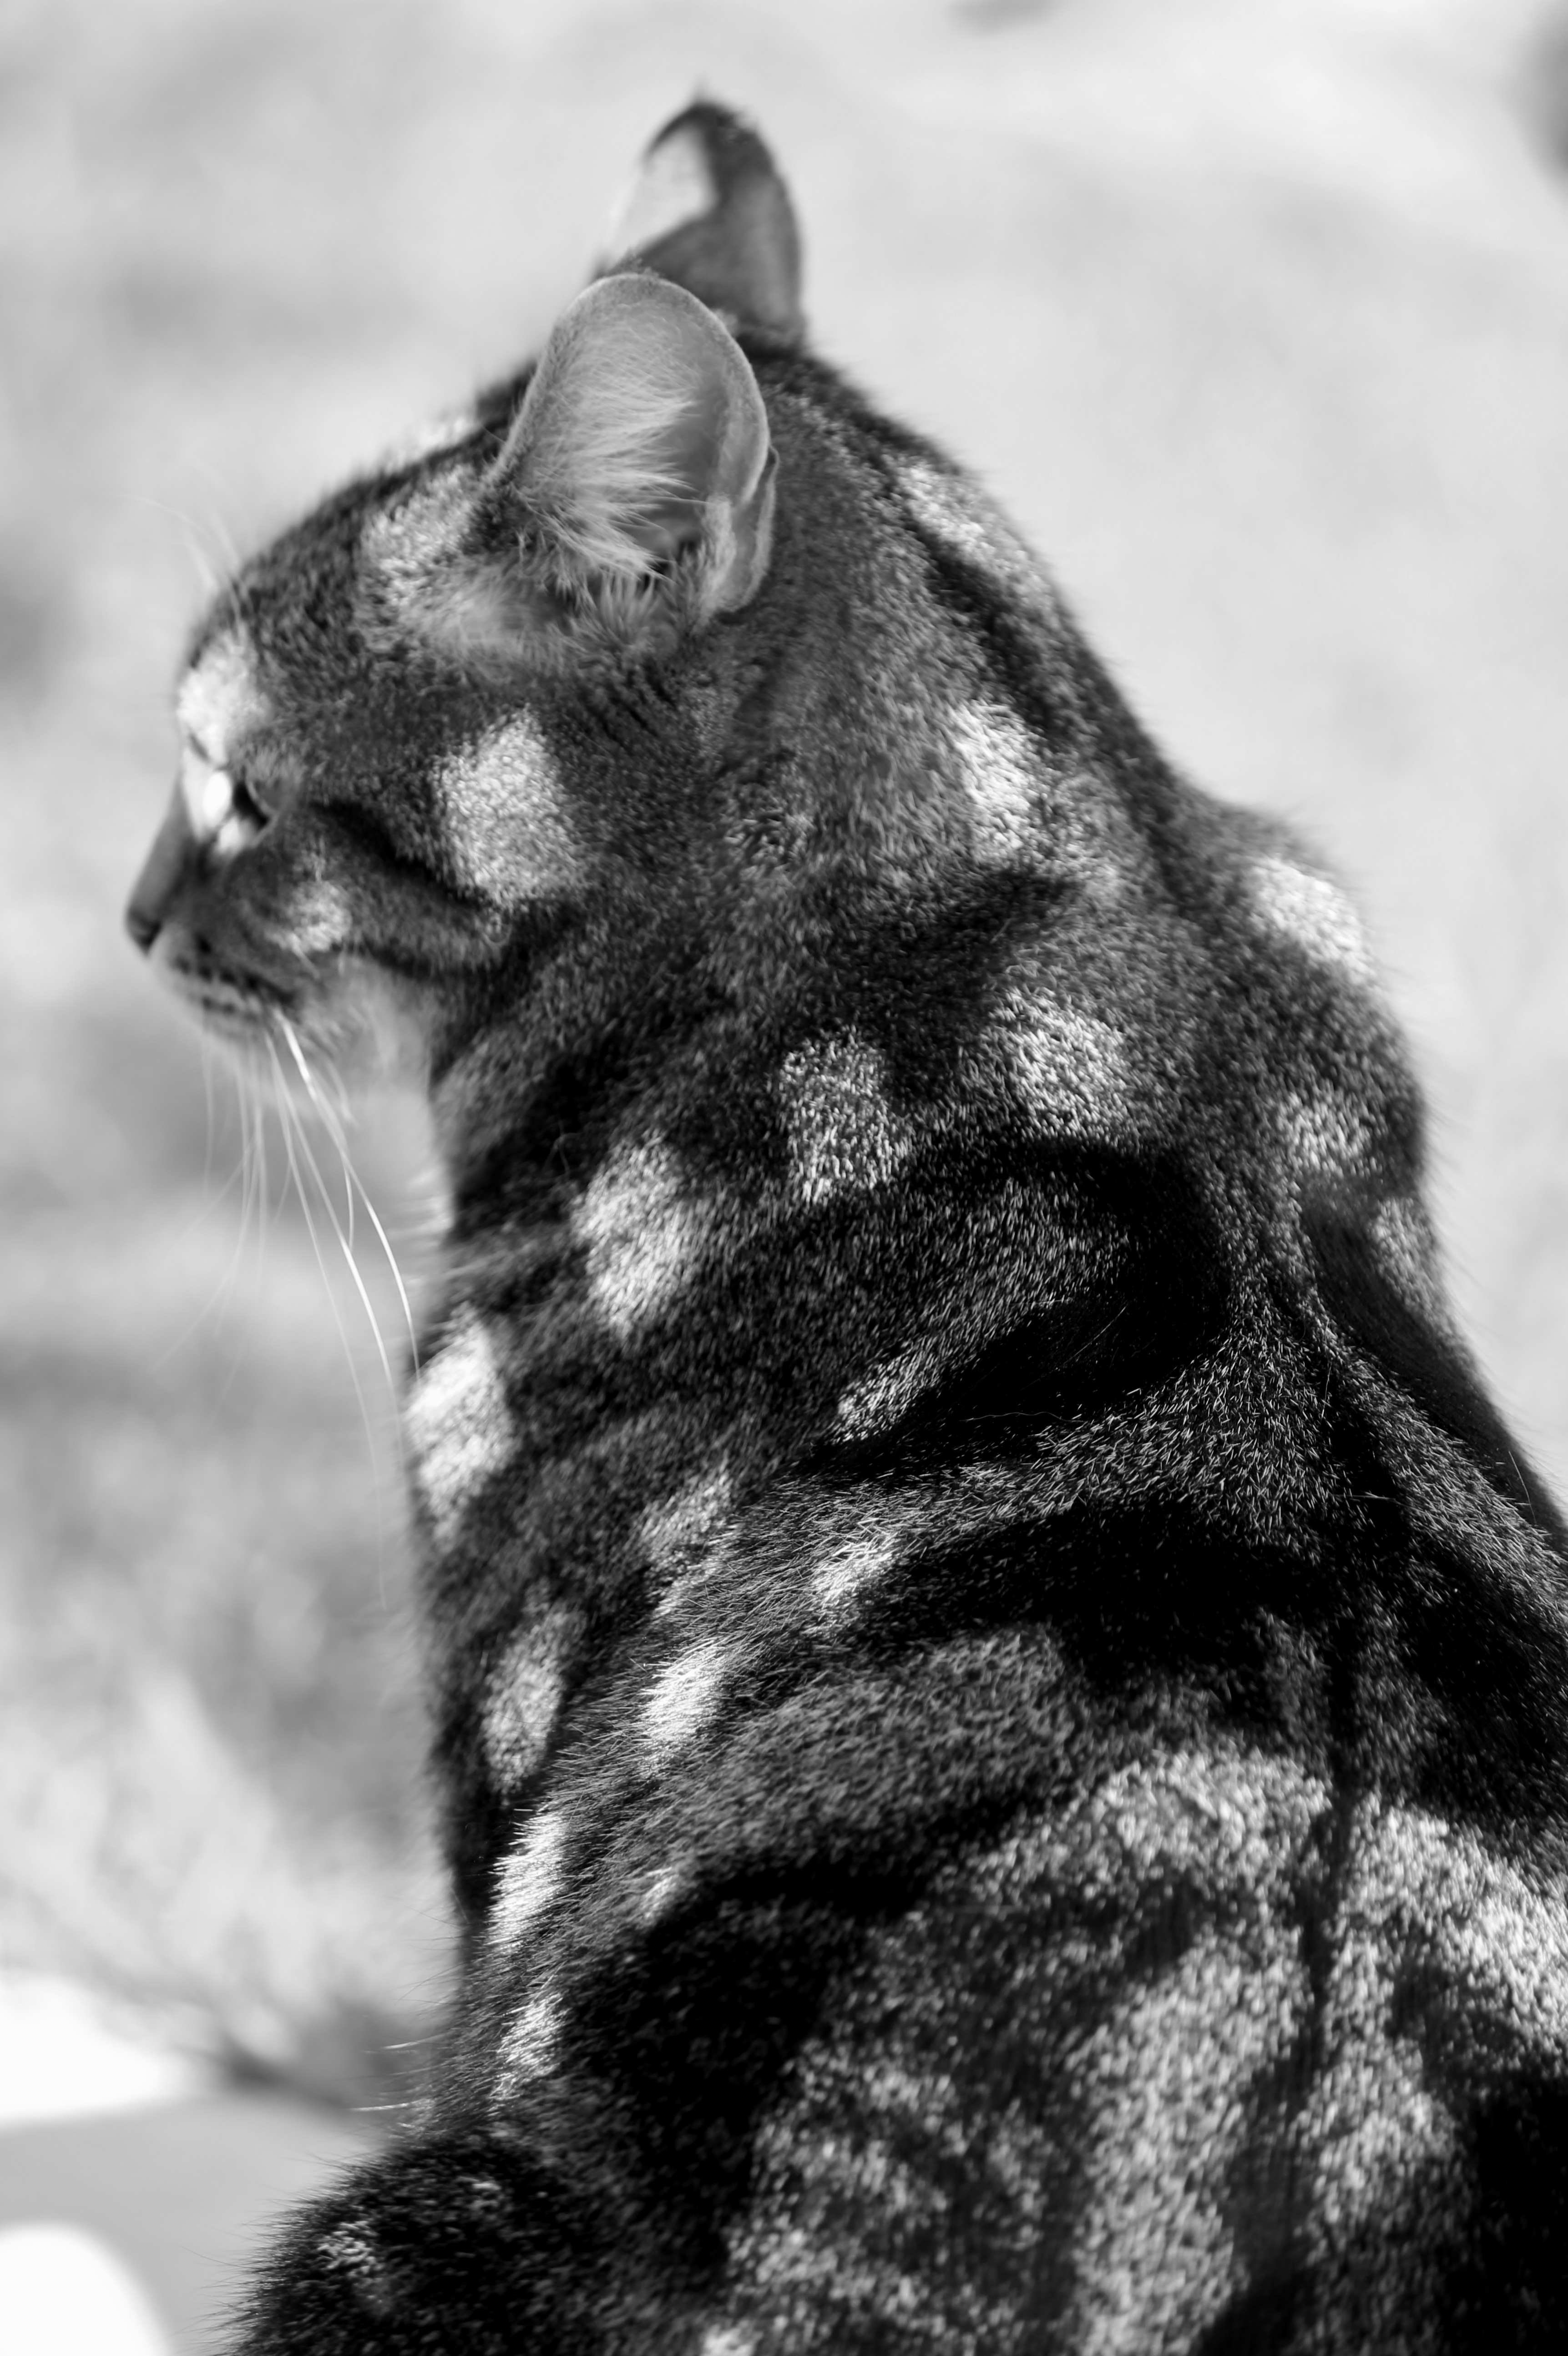
black and white, sun, animal, cute, pet, fur, pattern, cat, shadow, mammal, rest, black, monochrome, close up, nose, whiskers, lazy, sleepy, vertebrate, mieze, domestic cat, wildlife photography, squared, mackerel, cat face, chess board, shadow play, monochrome photography, afternoon sun, small to medium sized cats, cat like mammal